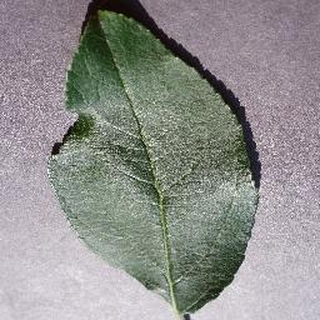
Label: healthy_apple